HMS Cressy (1810)

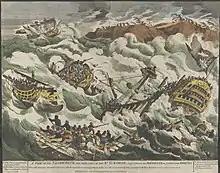
A View of the shipwreck and total loss of the "St George" and the "Defence"; "Cressy" can be seen top left of the picture

On 24 December 1811 "Cressy" was off the west coast of Jutland, Denmark, under command by commander Charles Dudley Pater and in the company of , under Rear-admiral Robert Carthew Reynolds, and , when an extratropical cyclone and heavy seas came up. "St George" was jury-rigged and so Captain Atkins of "Defence" refused to leave her without the Admiral's permission. As a result, both were wrecked near Ringkøbing. "Cressy" did not ask for permission and so avoided wrecking.